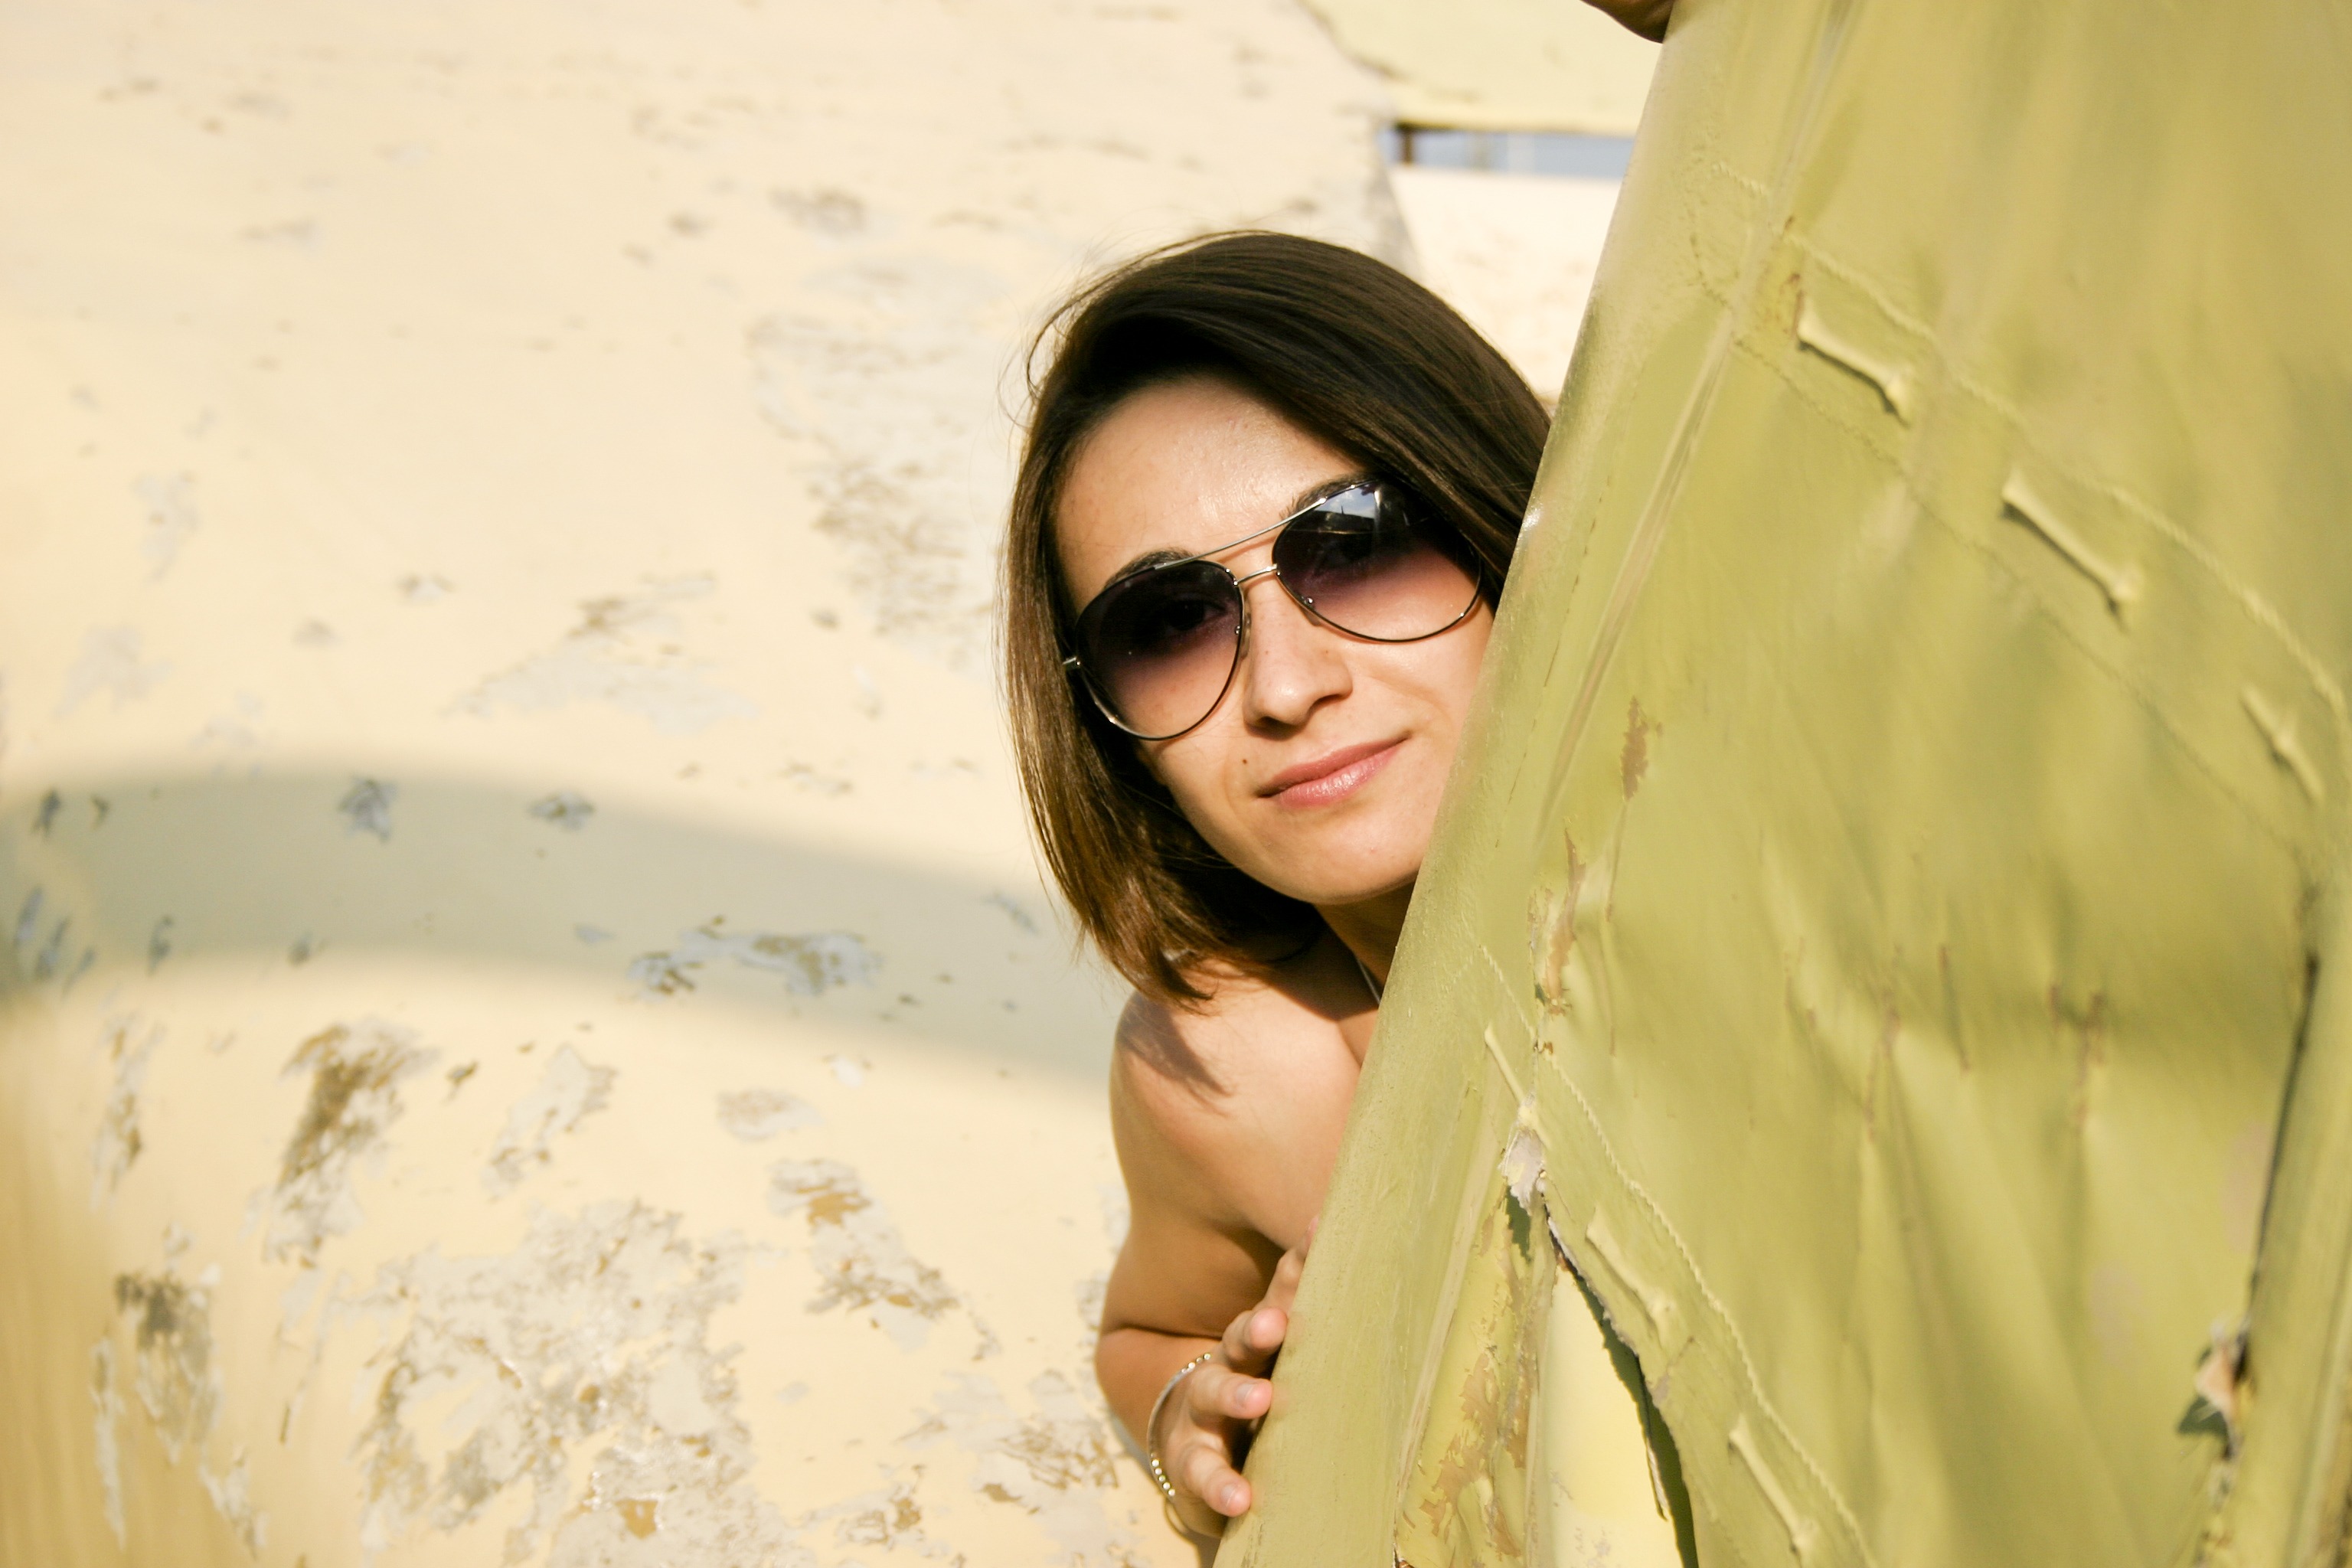
girl, photography, summer, aircraft, portrait, model, spring, fashion, yellow, bride, hairstyle, girls, dress, sunglasses, eye, glasses, photograph, skin, eyewear, beauty, interaction, abdomen, photo shoot, portrait photography, vision care